The Catch (baseball)

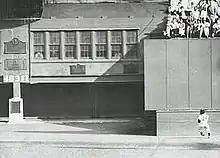
Mays and Polo Grounds center field distance marker

Jack Brickhouse, calling the game for NBC television along with Russ Hodges, described Mays' catch to viewers. The audio has been published on CD with the 2000 book "And the Fans Roared", and also as accompaniment to the World Series film.